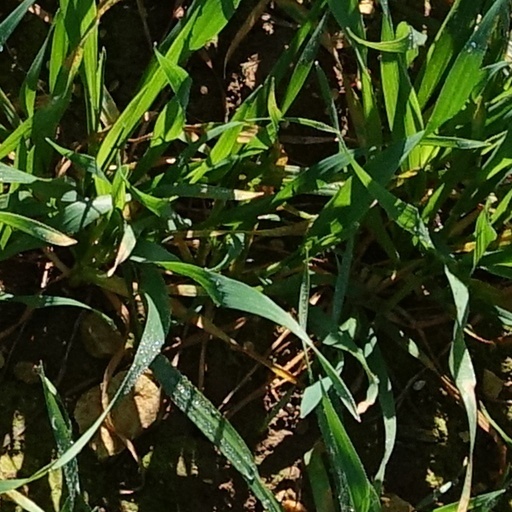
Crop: wheat